Bhima Ratha

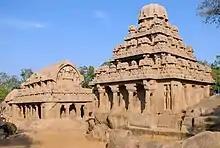
Bhima Ratha to the left of Dharmaraja Ratha

Similar to the Arjuna and Dharmaraja Rathas, the stone temple is a replica of an earlier wooden version which preceded it.